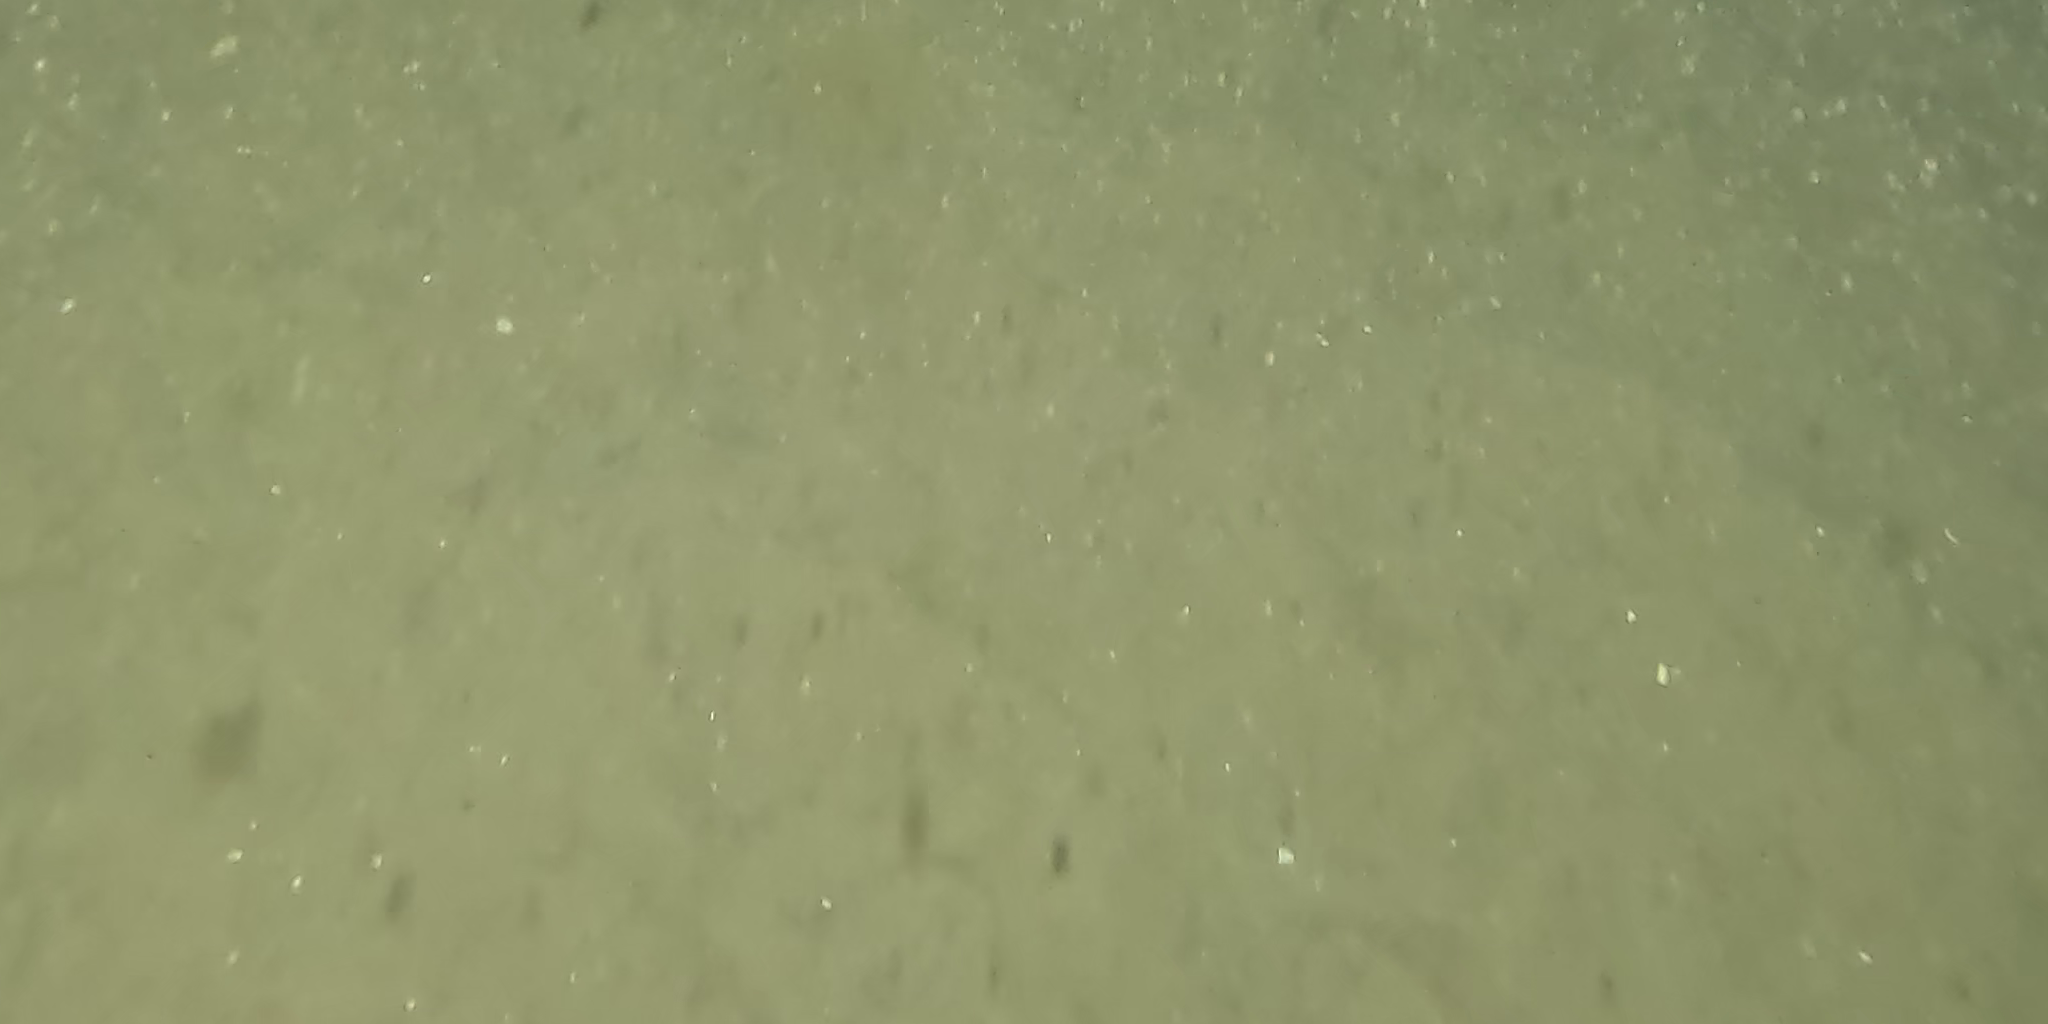
Seabed habitat: sand